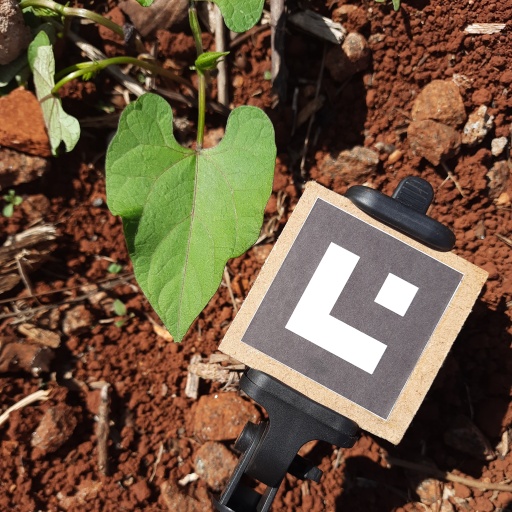
Observations: wavy surface, no eating holes, under sunlight